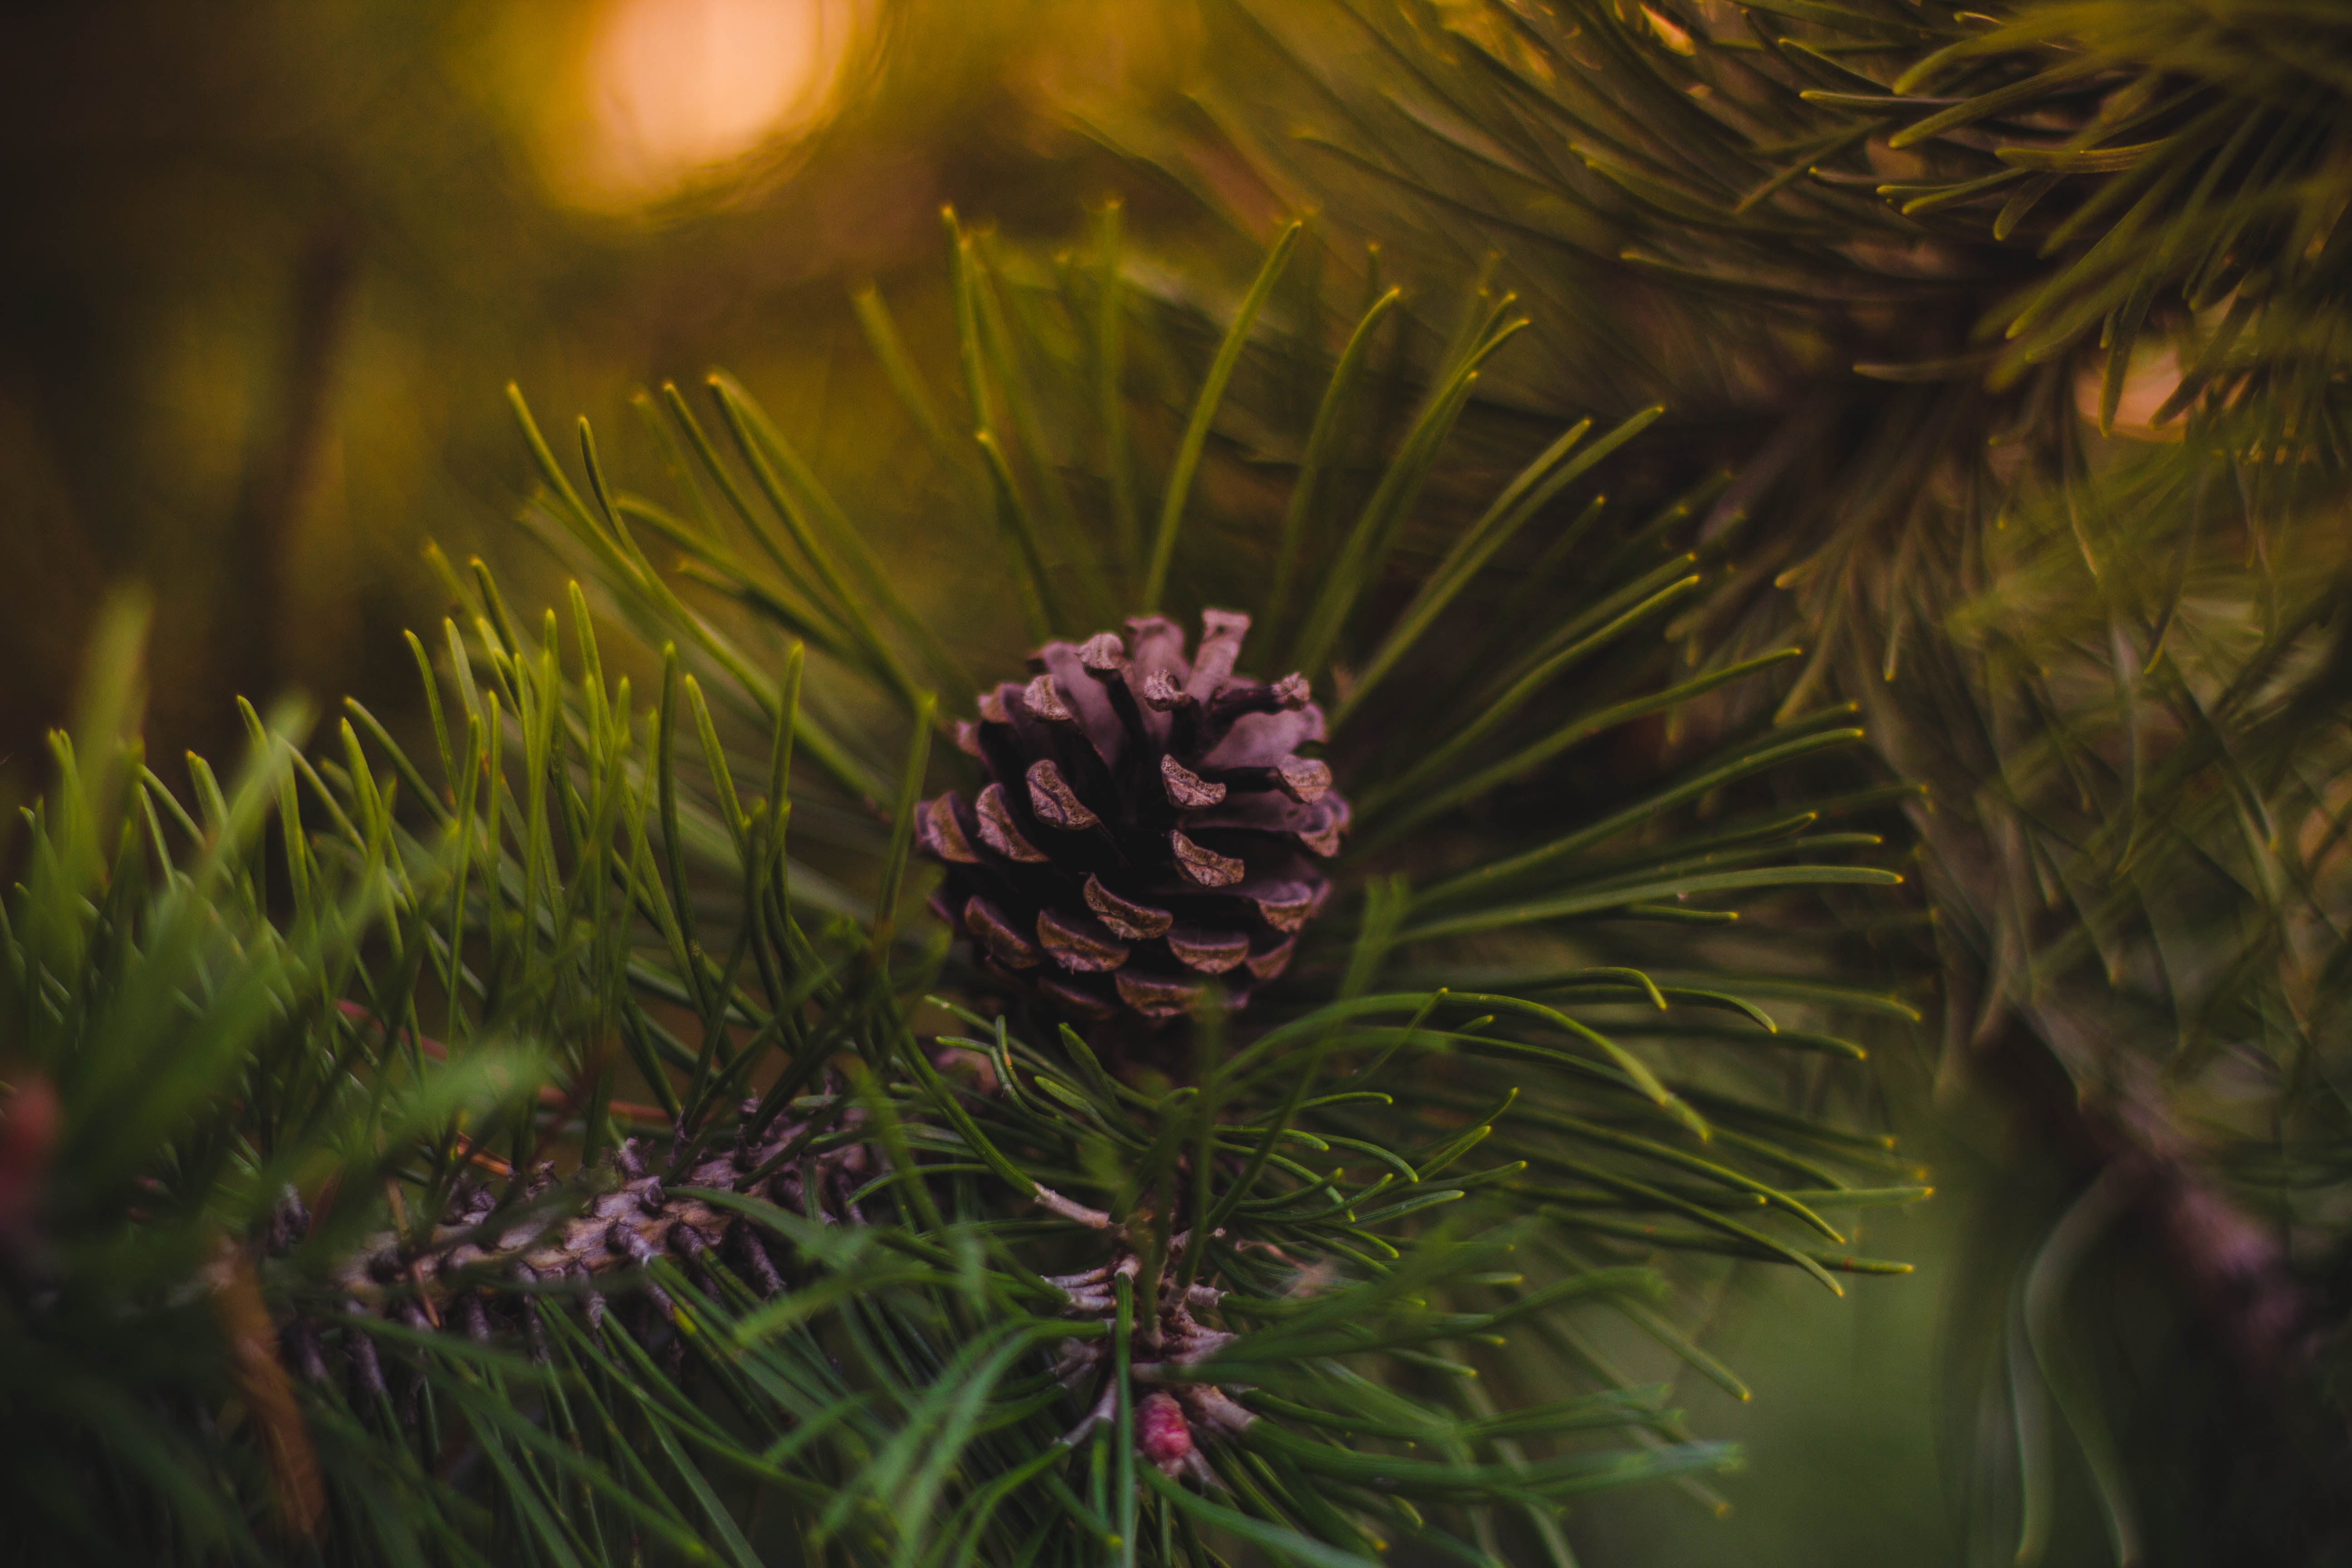
tree, nature, branch, plant, leaf, flower, green, pinecone, botany, fir, flora, christmas tree, acorn, wildflower, conifer, close up, macro photography, fir cone, woody plant, land plant